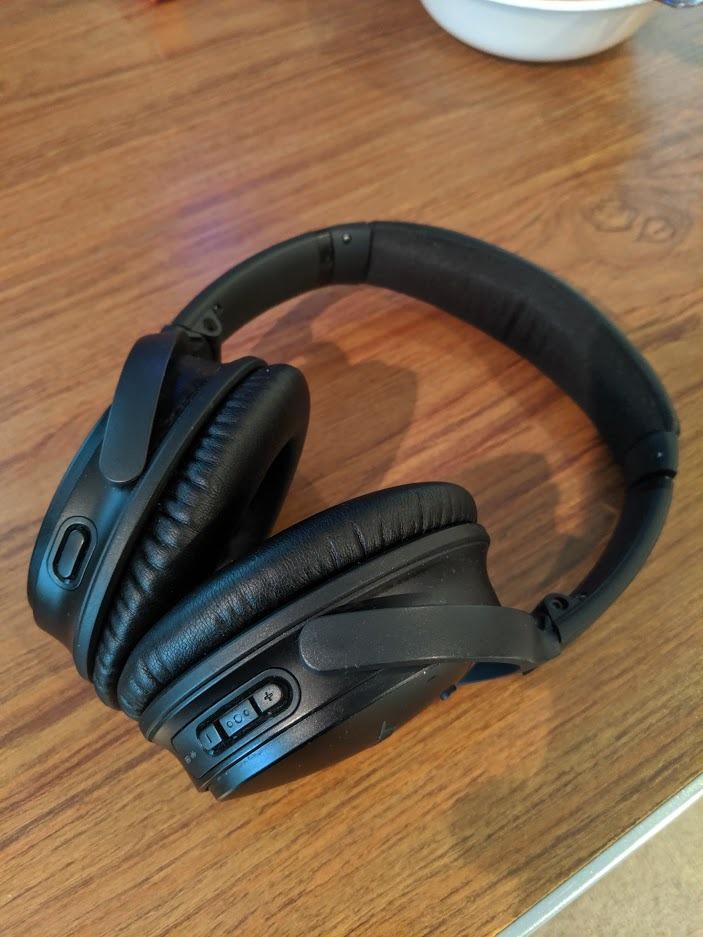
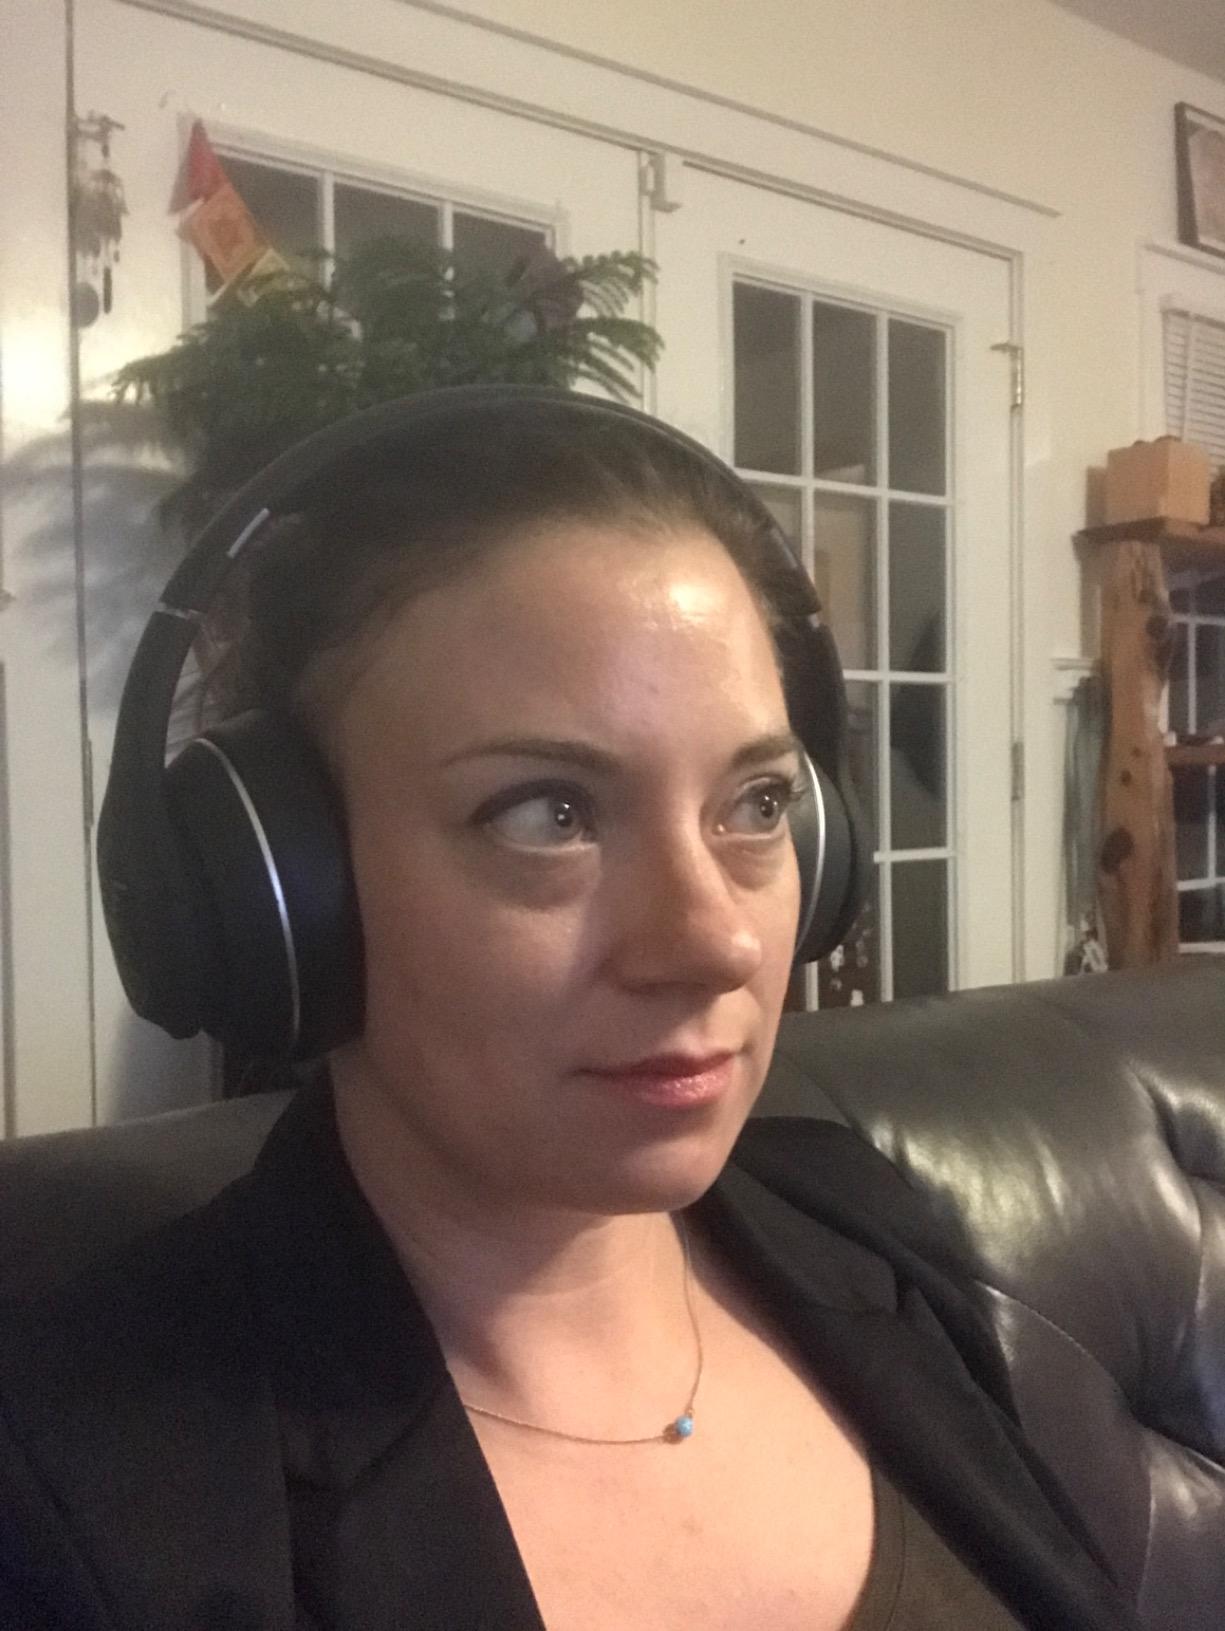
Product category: headphones
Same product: no